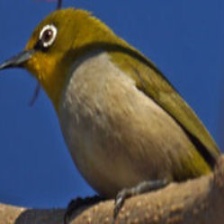
Species: MALAGASY WHITE EYE
Scientific name: ZOSTEROPS MADERASPATANUS